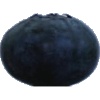
Label: blueberry